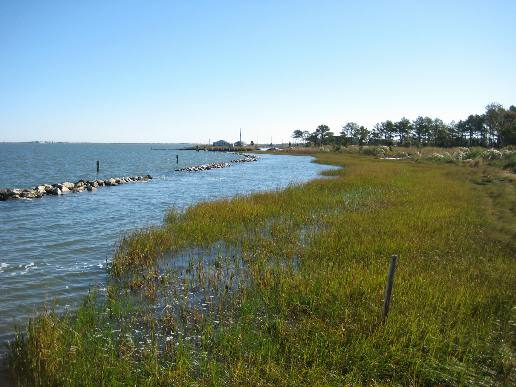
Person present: No